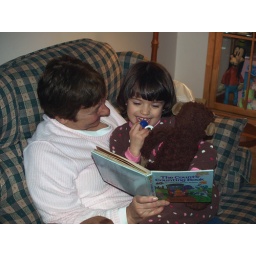
Caty enjoys the Counting Book before going to bed when sleeping over at Grandma's House.